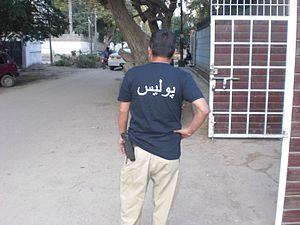
Les forces de sécurité pakistanaises est l'une des trois composantes éléments du système de sécurité au Pakistan, au côté des systèmes judiciaire et carcéral.